Steak knife

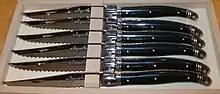
A set of black Laguiole steak knives

A steak knife is a sharp table knife designed to efficiently and effectively cut steak. This type of knife comes in a variety of styles and sizes; however, the design often used in a steakhouse typically features a partially serrated blade and wood handle.